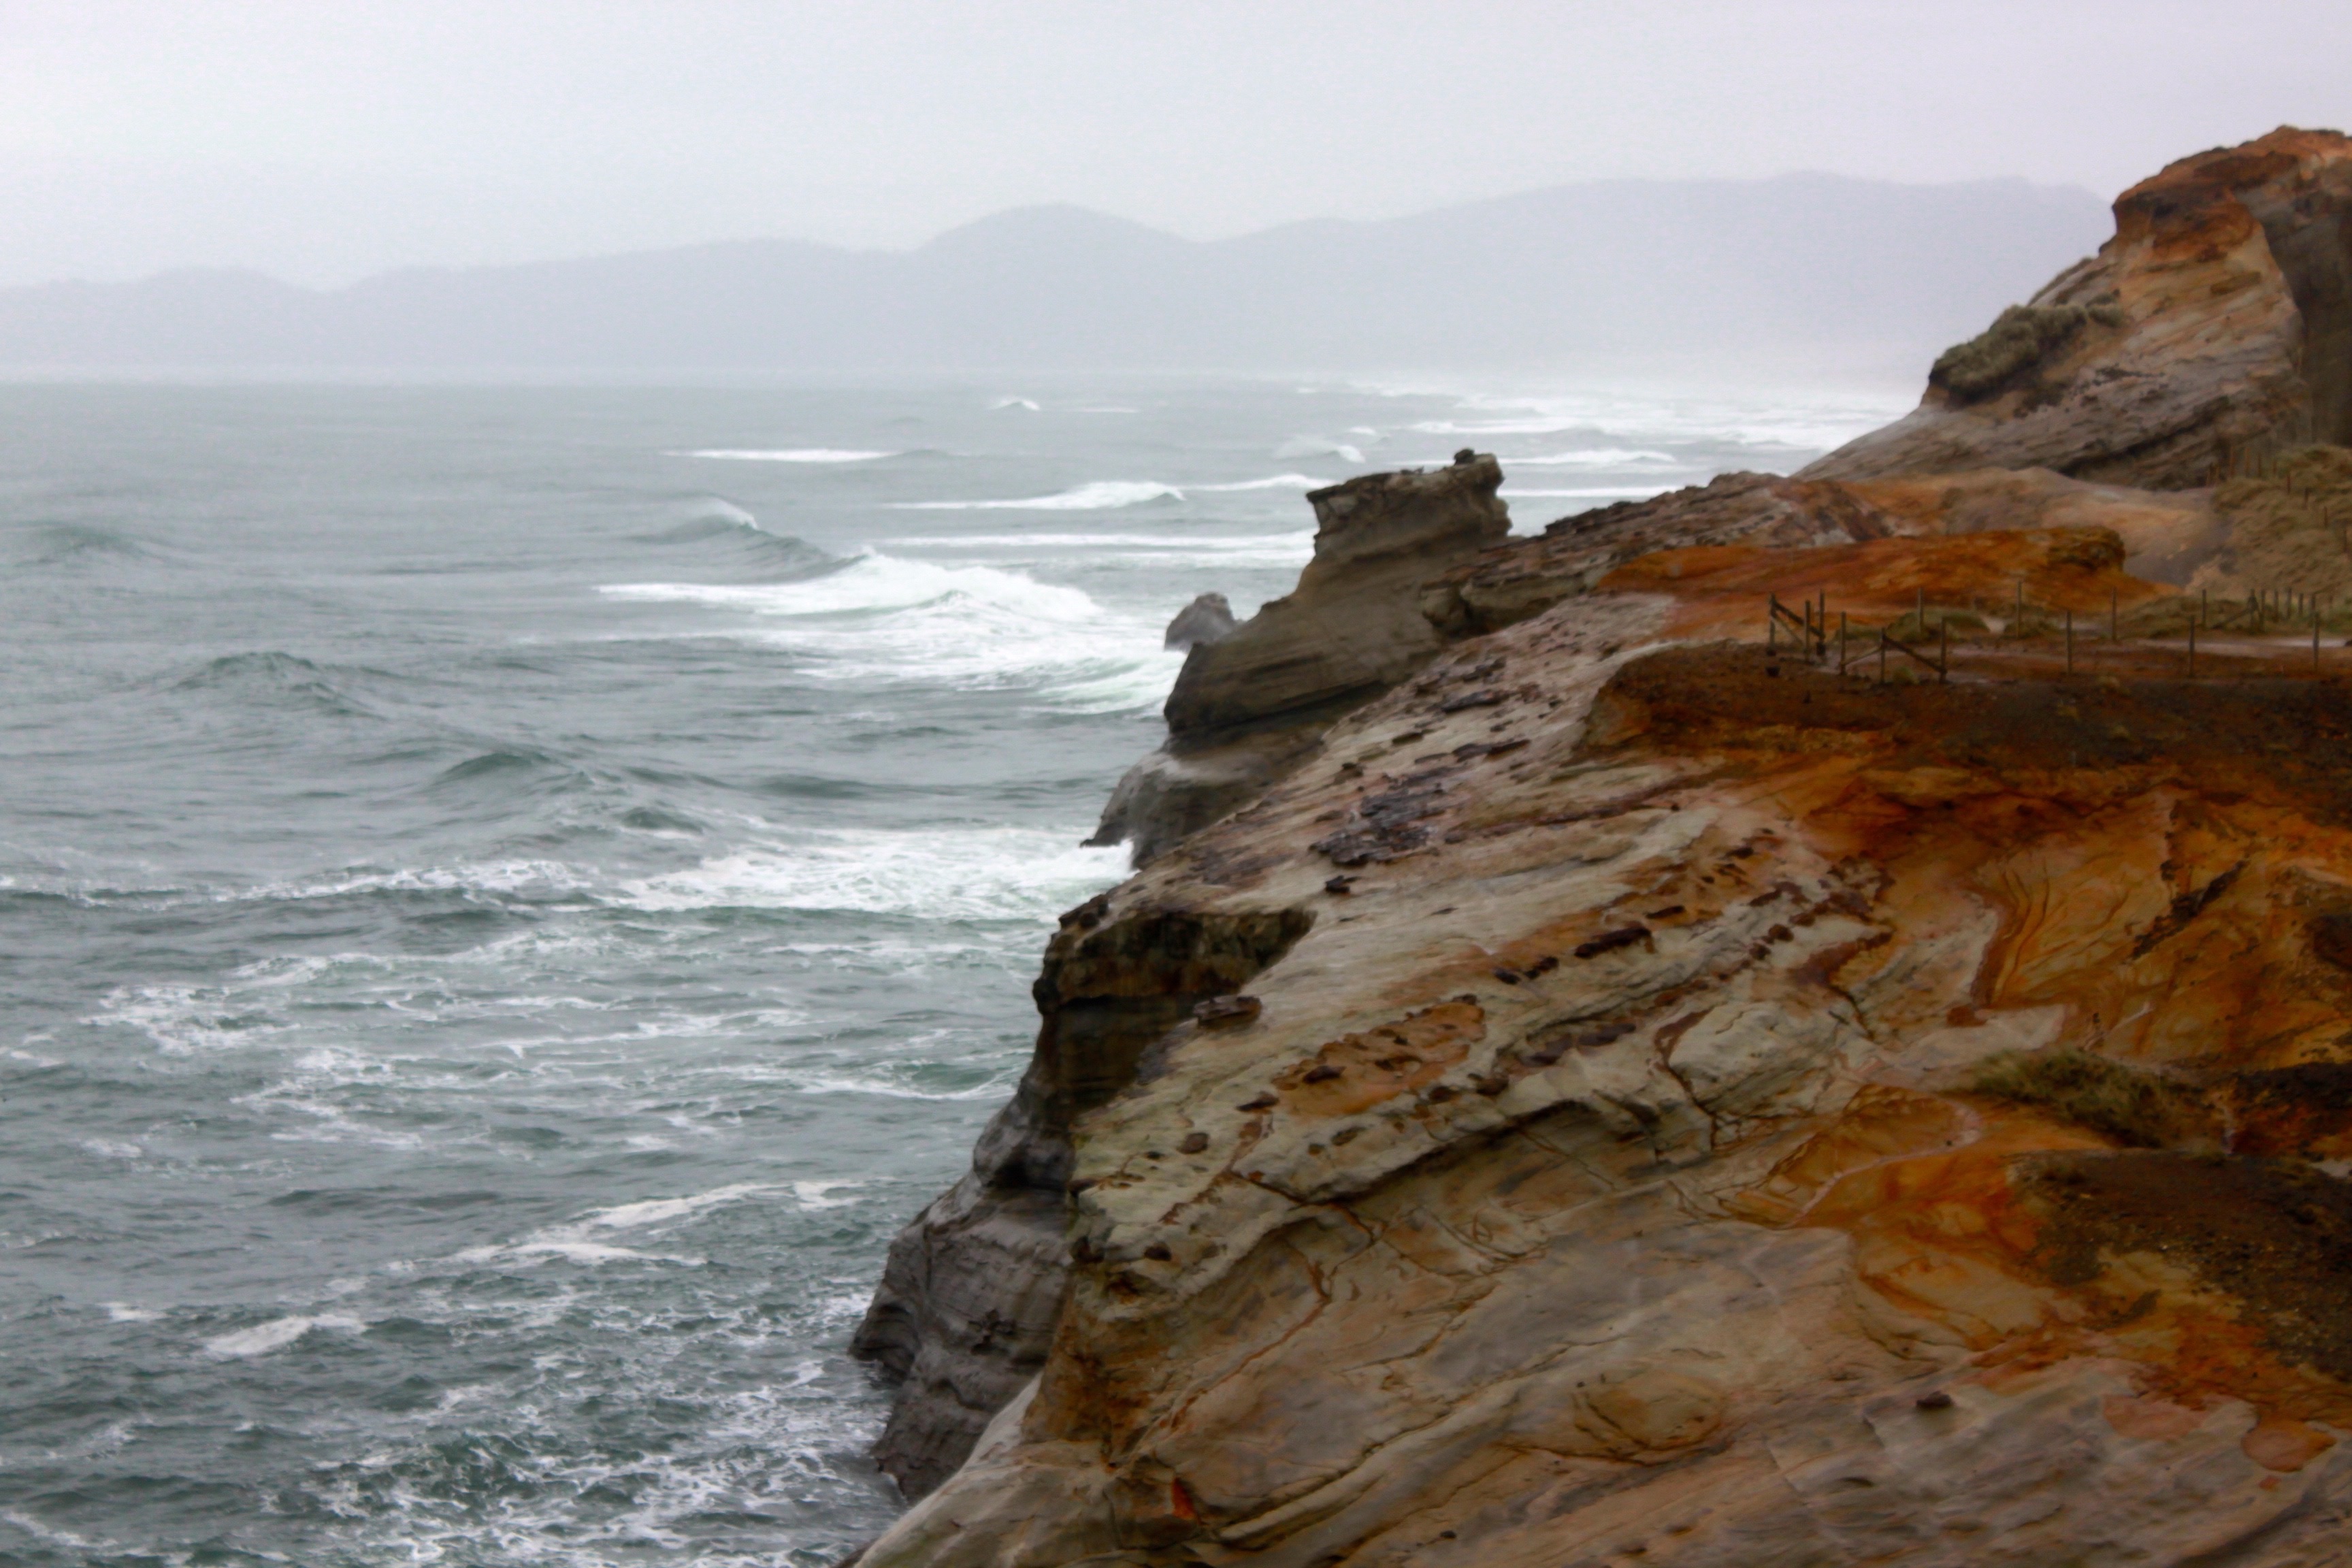
sea, coast, rock, ocean, shore, wave, formation, cliff, stack, terrain, material, geology, cape, wind wave